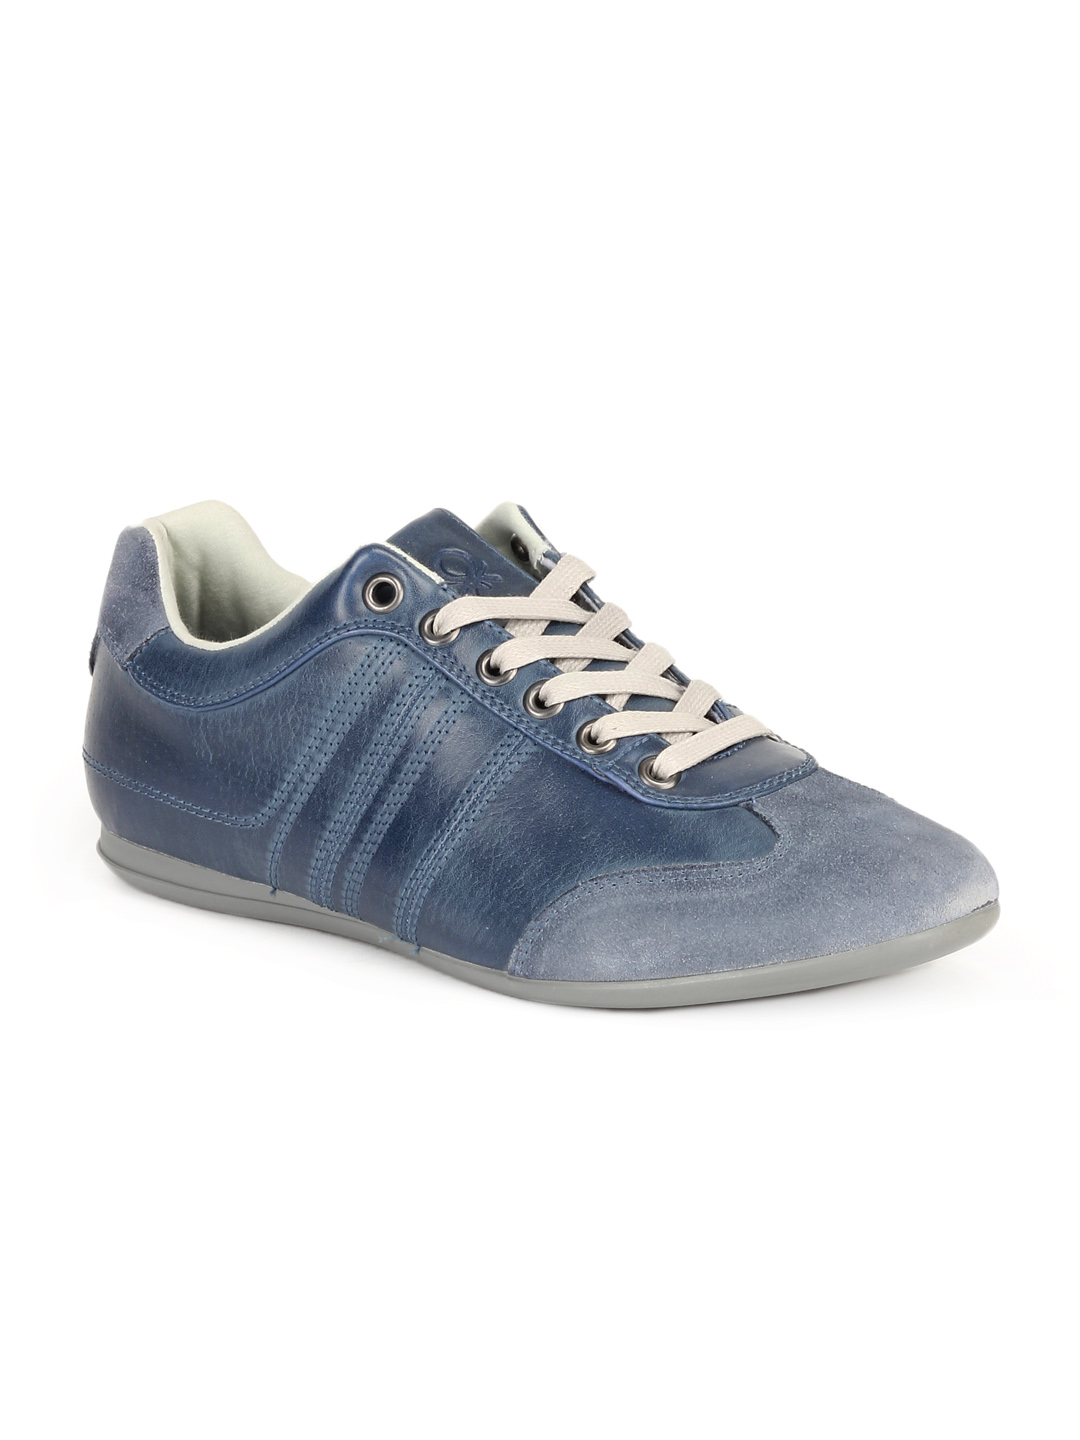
United Colors of Benetton Men Blue Shoes
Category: Footwear / Shoes / Casual Shoes
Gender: Men
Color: Blue
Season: Summer 2012
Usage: Casual